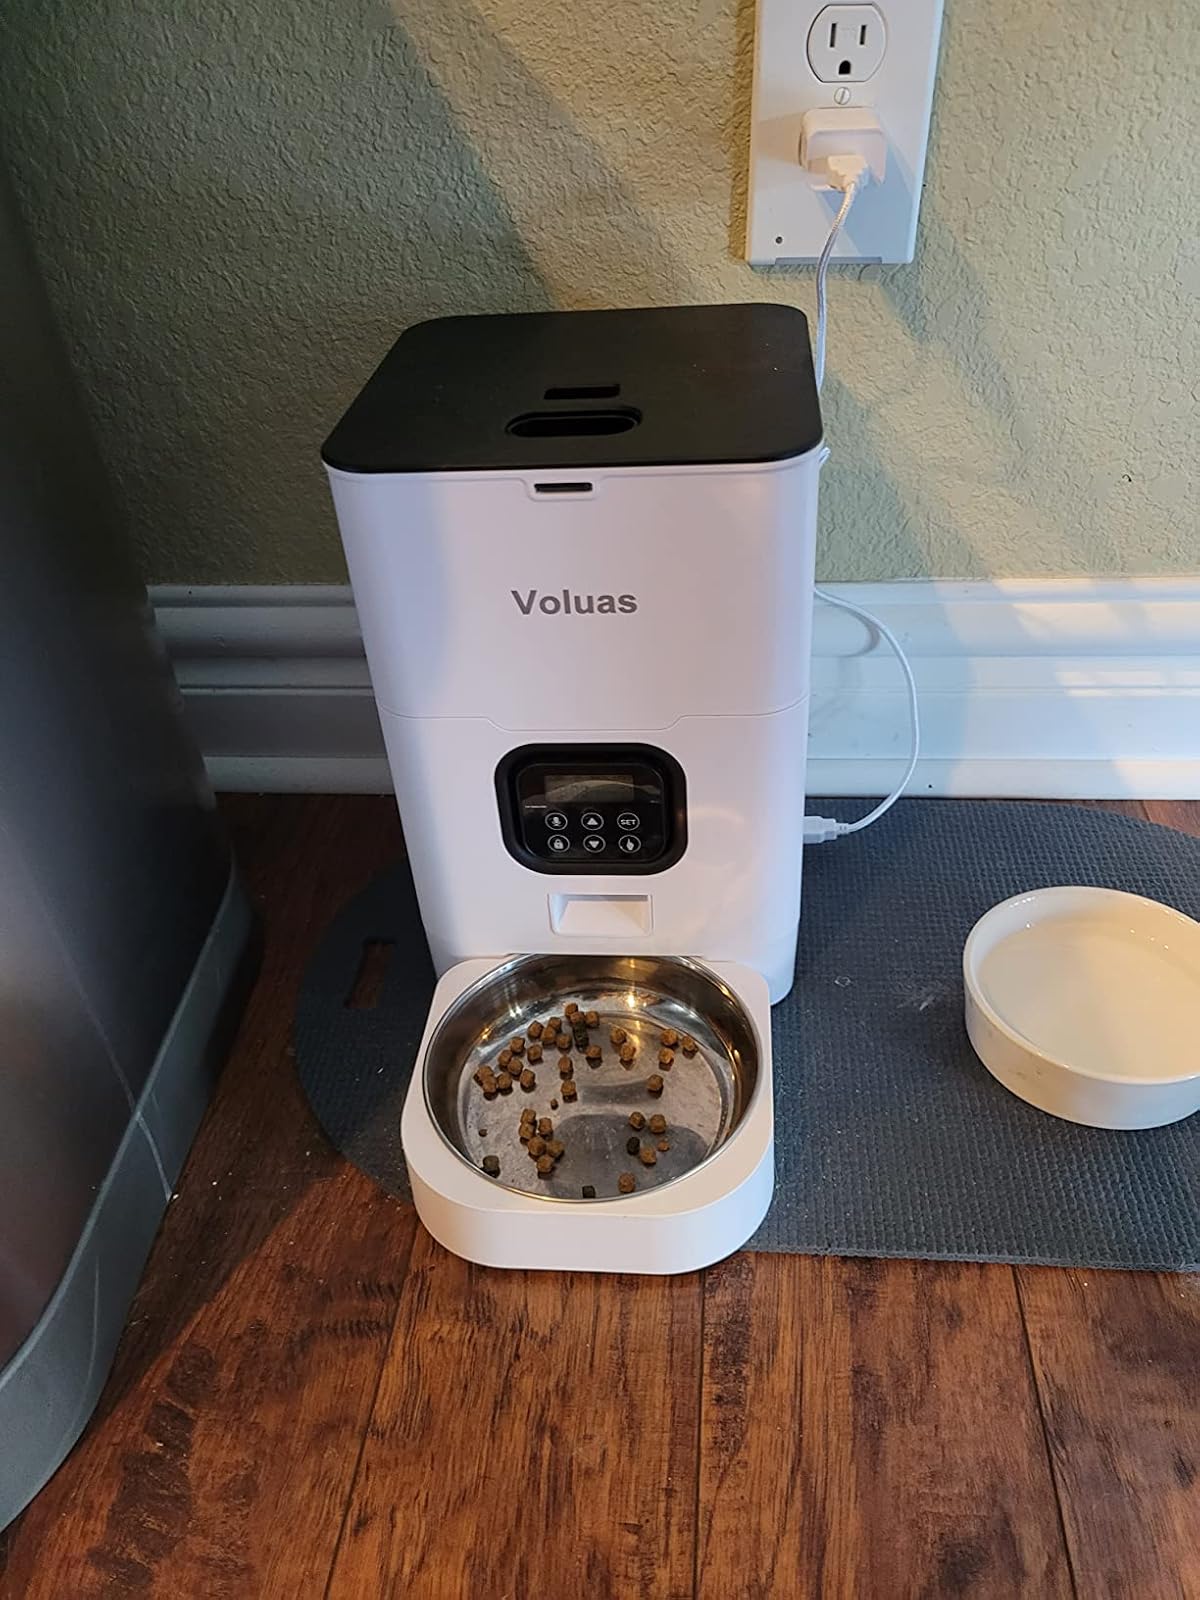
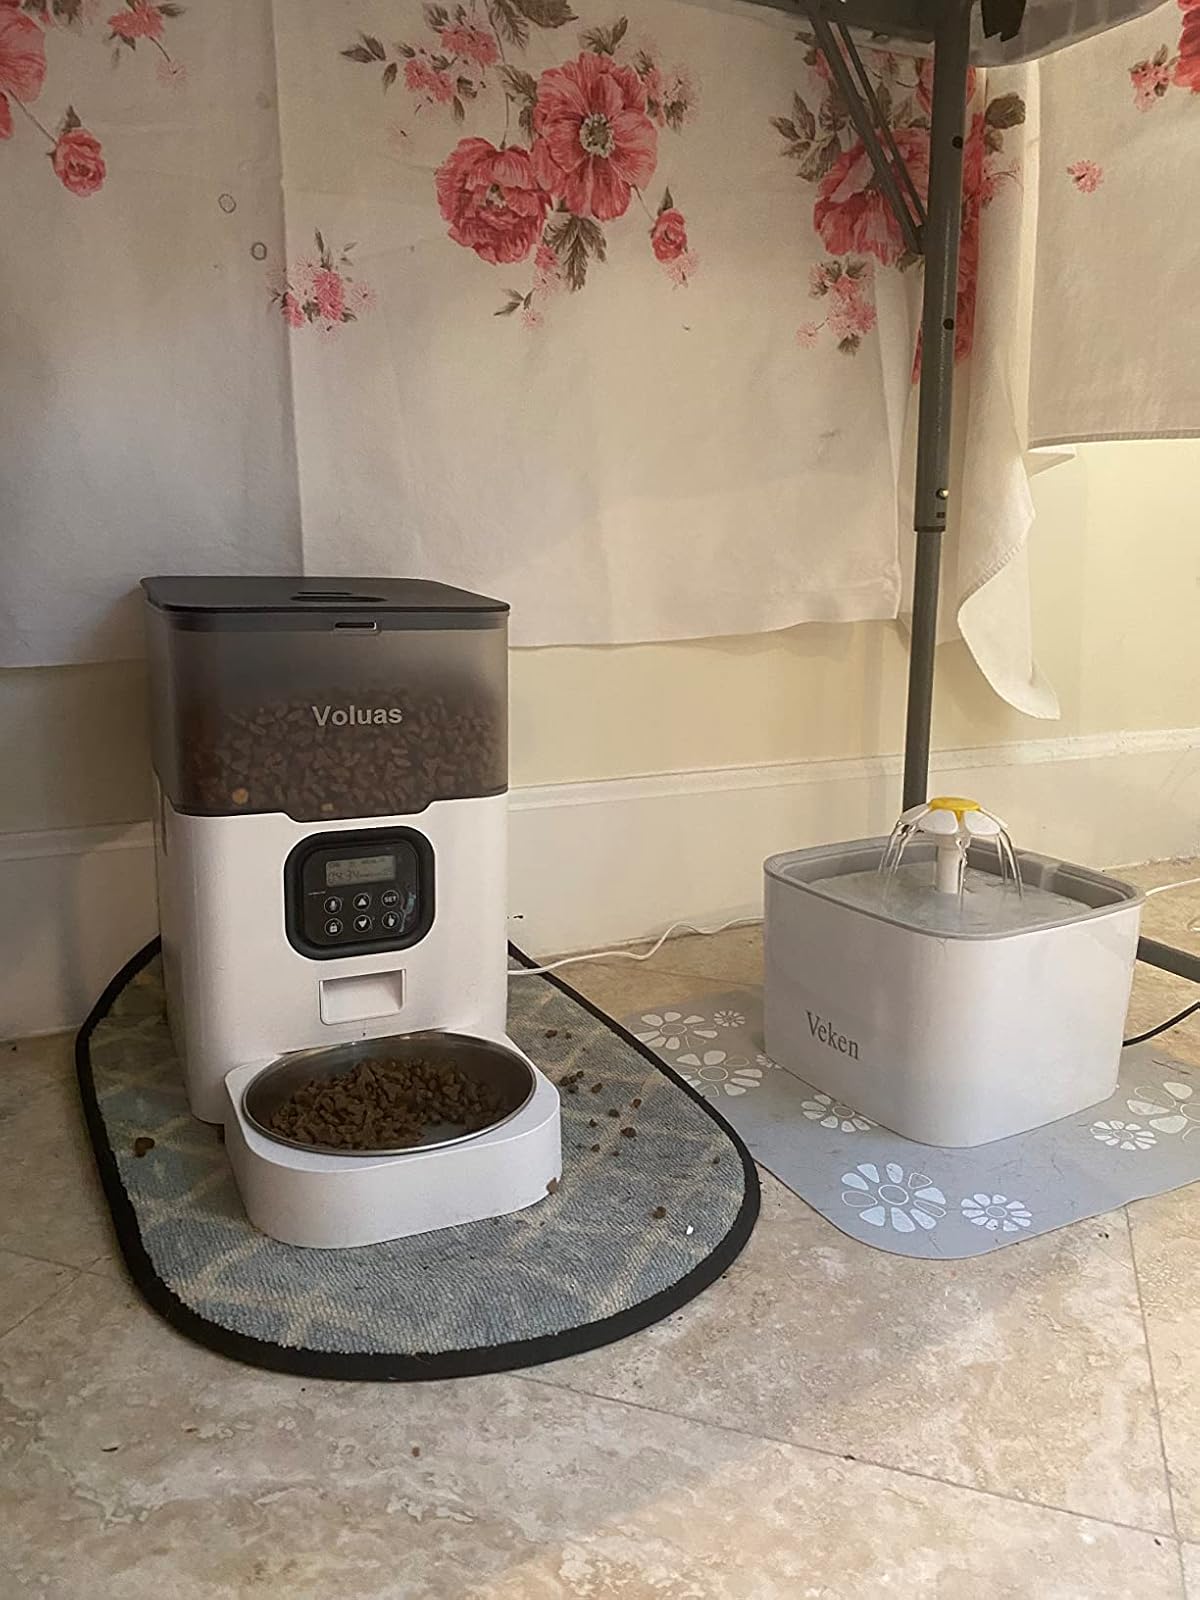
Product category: items_feeder
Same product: no